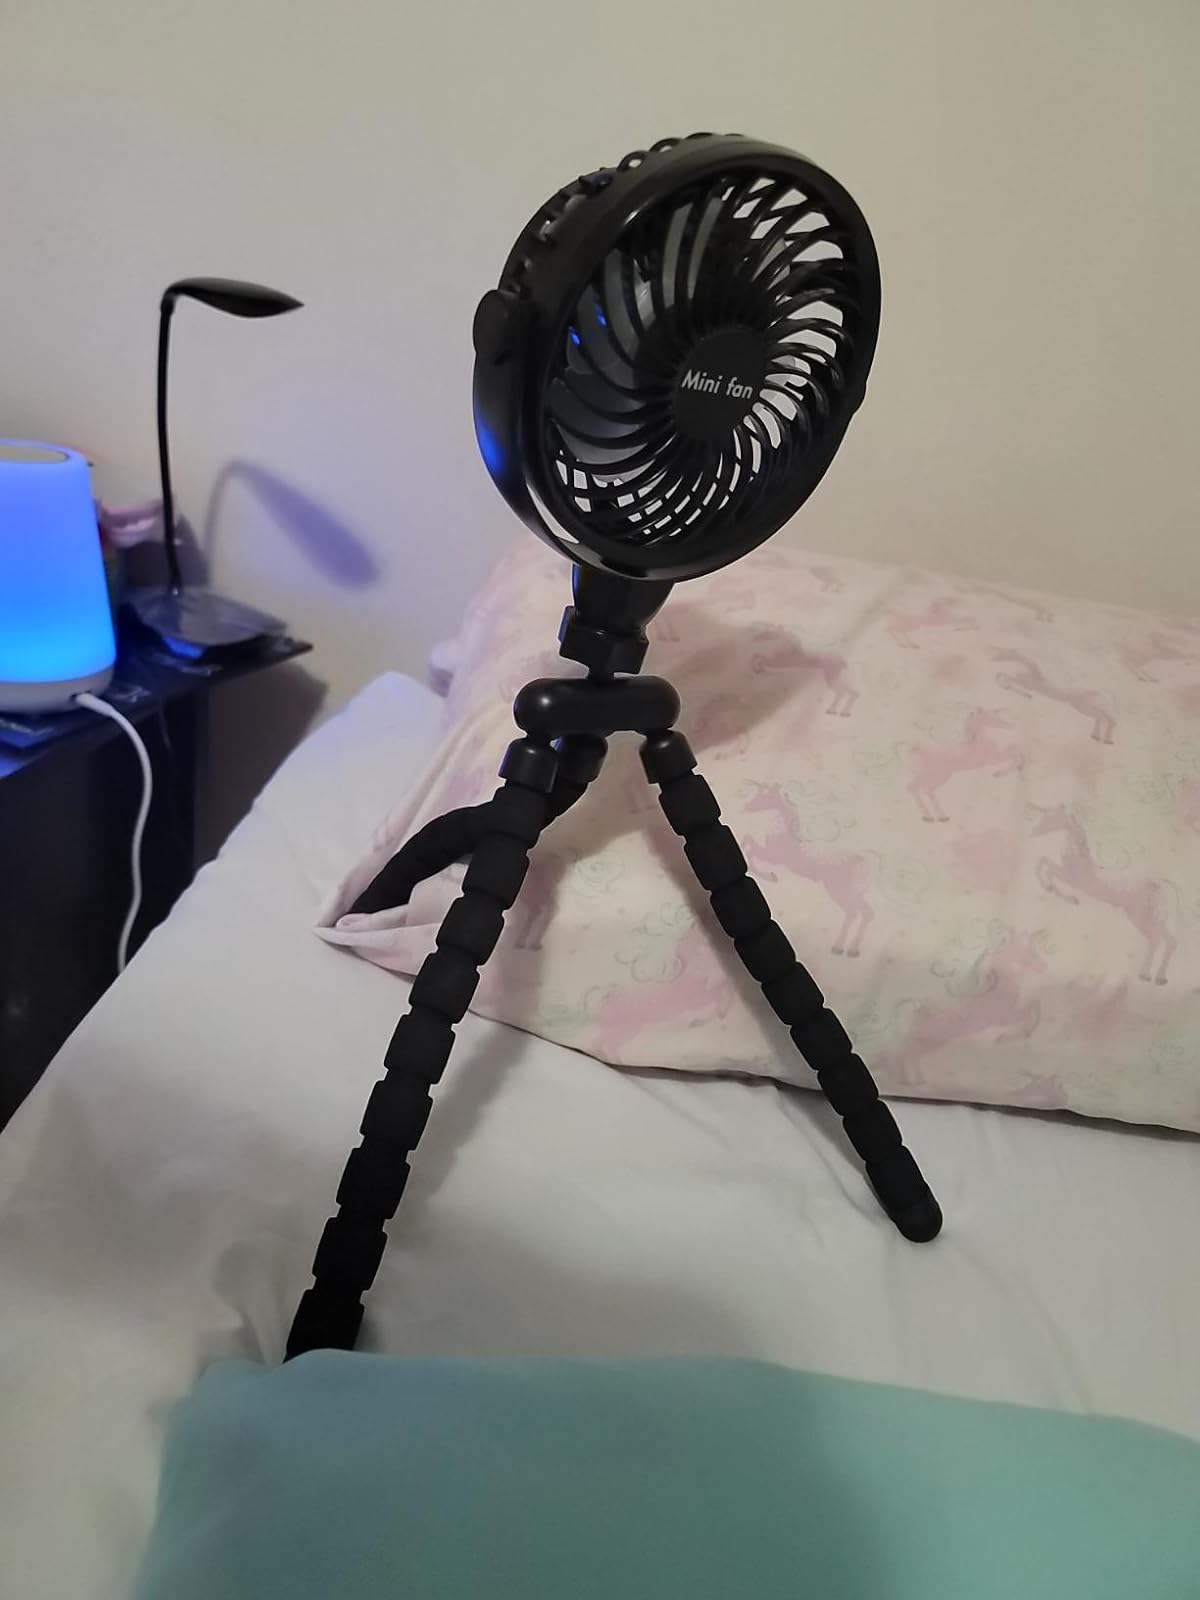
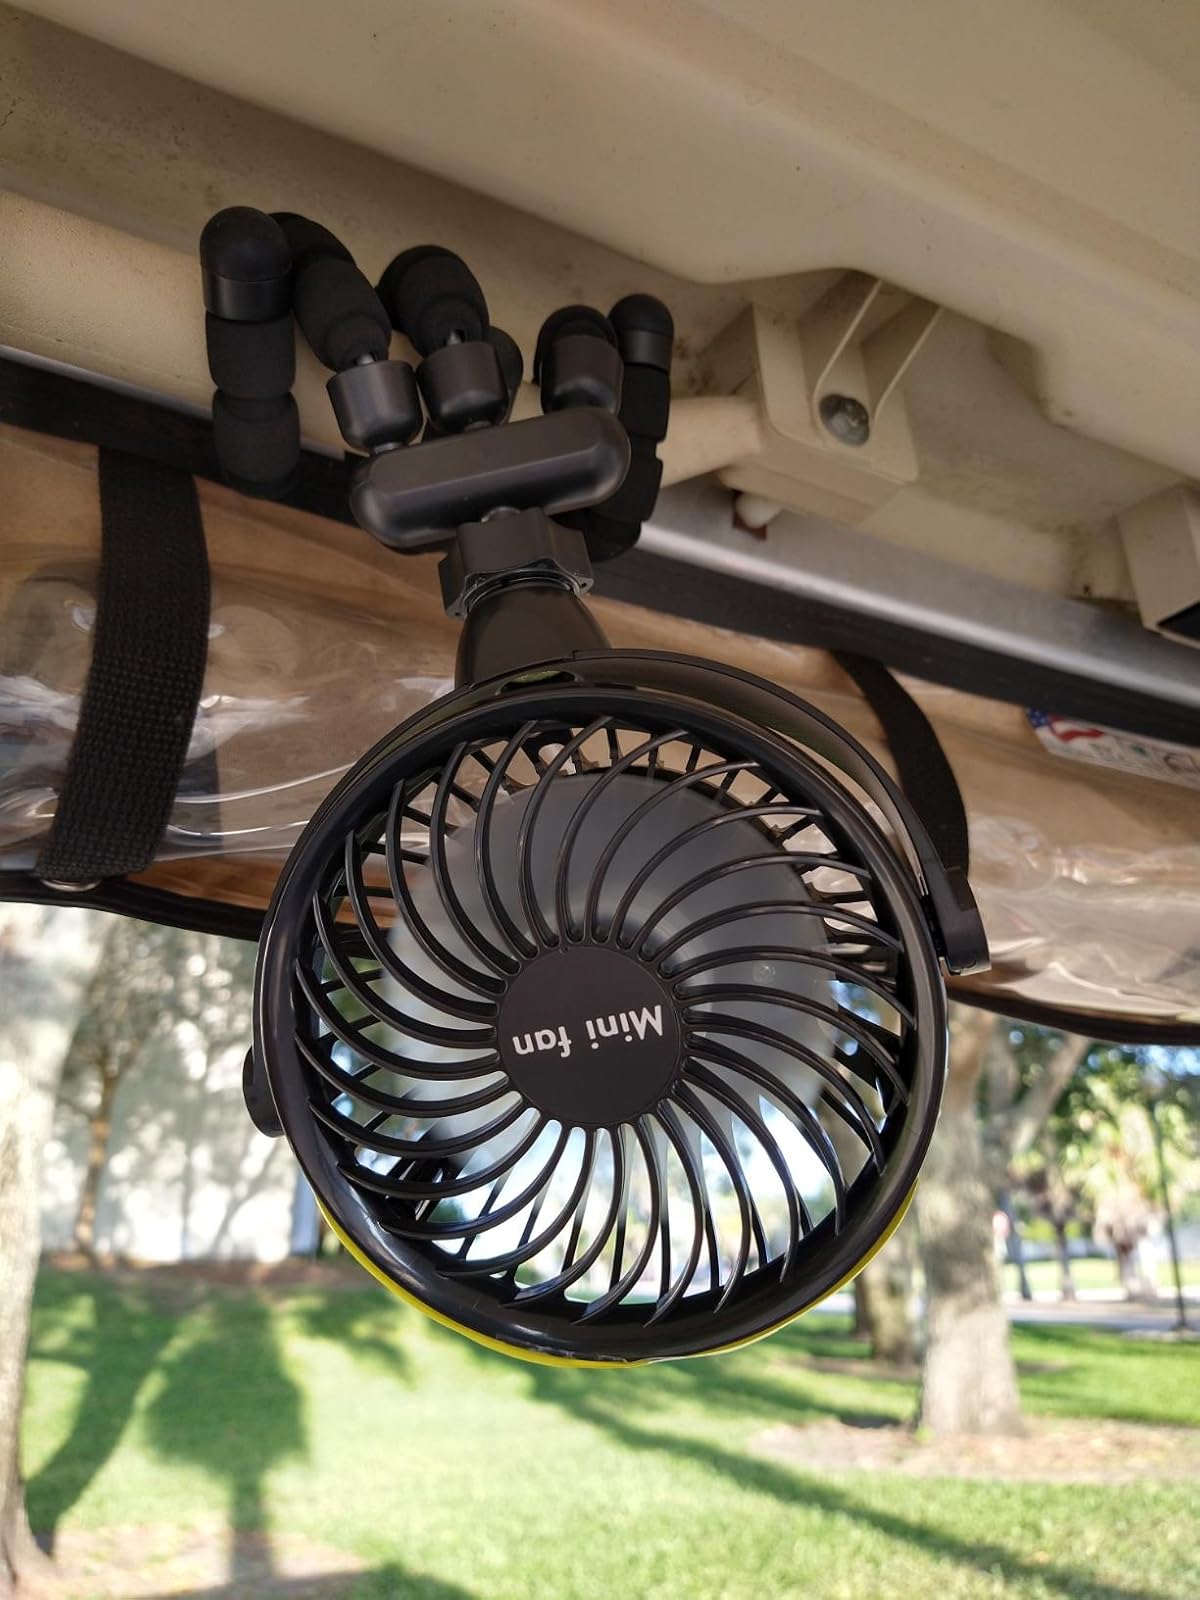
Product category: fan
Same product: yes